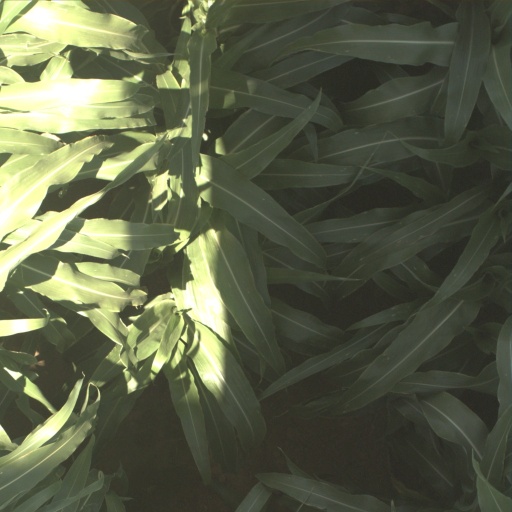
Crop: sorghum